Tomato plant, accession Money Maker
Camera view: bottom (45 deg); turntable rotation: 60 degrees
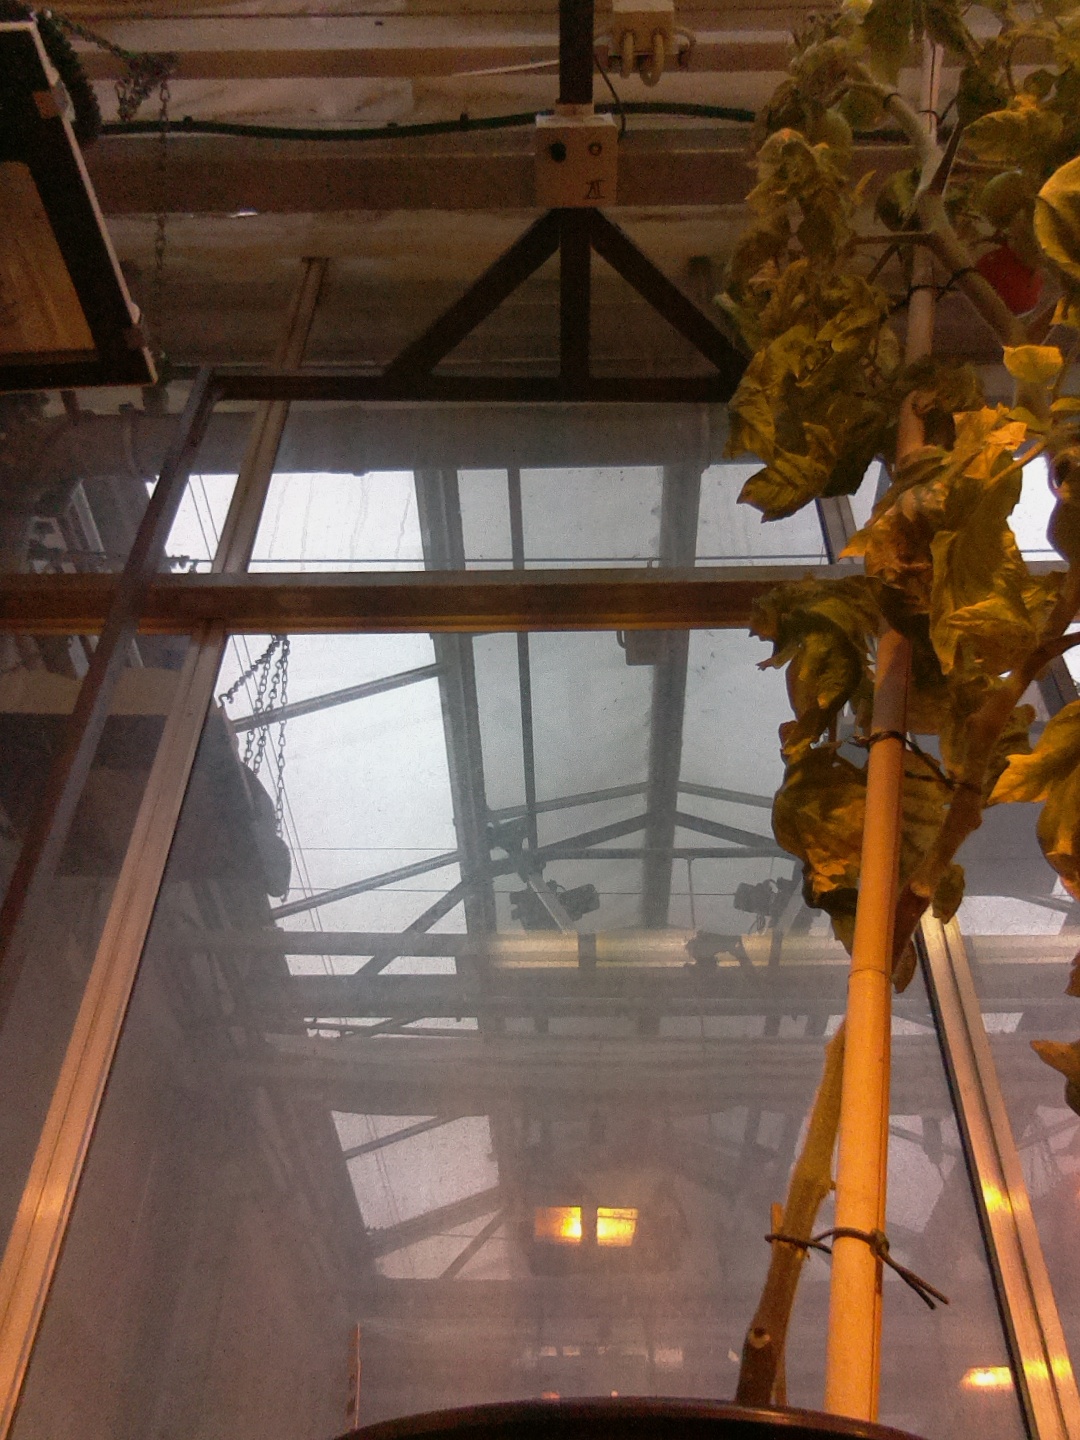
BBCH growth stage 82: 20%-30% of fruits show typical fully ripe color